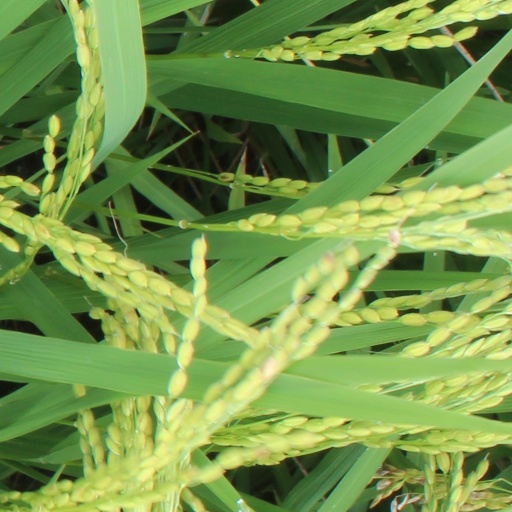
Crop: rice